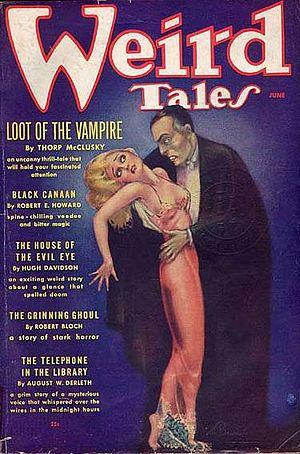
Le vampire est un type de revenant qui fait partie des grandes créatures légendaires issues des mythologies où se combinent de diverses manières l'inquiétude de l'au-delà et le mystère du sang. Suivant différents folklores et selon la superstition la plus courante, ce mort-vivant se nourrit du sang des vivants afin d’en tirer sa force vitale, ses victimes devenant parfois des vampires après leur mort. La légende du vampire puise ses origines dans des traditions mythologiques anciennes et diverses, elle se retrouve dans toutes sortes de cultures à travers le monde.